History of the United Kingdom during the First World War

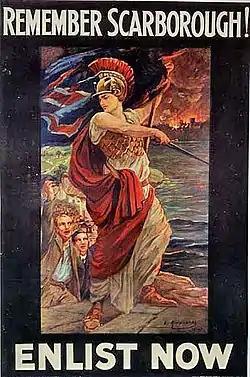
British propaganda fuelled by the German raid on Scarborough

Particularly in the early stages of the war, many men, for a wide variety of reasons, decided to "join up" to the armed forces—by 1914, over 225,000 had signed up to fight for what became known as Kitchener's Army. Over the course of the war, a number of factors contributed to recruitment rates, including patriotism, the work of the Parliamentary Recruiting Committee in producing posters, dwindling alternative employment opportunities, and an eagerness for adventure to escape humdrum routine. Pals battalions, where whole battalions were raised from a small geographic area or employer, also proved popular. Higher recruitment rates were seen in England and Scotland, though in the case of the Welsh and Irish, political tensions tended to "put something of a blight upon enlistment".